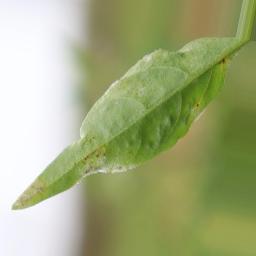
Label: powdery mildew